The Sword

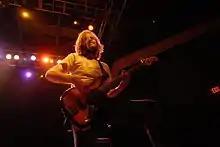
Bryan Richie was the last member to join the Sword, completing the original four-piece lineup of the band in 2004.

After writing and recording music on his own for "a few years", vocalist and guitarist John D. "J.D." Cronise formed The Sword in 2003 with guitarist Kyle Shutt and drummer Trivett Wingo. Speaking about choosing the band's name, Cronise claims that he researched the moniker first and found it "unbelievable" that it hadn't already been used; however, two other bands did already have the name Sword, including a Canadian heavy metal band, and the frontman states he "narrowly escaped litigation hell" before the Sword was finalised. The trio played their first show together on June 19, 2003, at the Beerland in Austin, and released their first demo "Age of Winters" before the end of the year. Bassist Bryan Richie completed the four-piece lineup in early 2004. Prior to the formation of the Sword, Cronise and Wingo had performed together in the group Ultimate Dragons in Richmond, Virginia, while Shutt and Richie had worked with multiple bands in Texas "united by a love of Led Zeppelin". Cronise had also performed with a local band called Those Peabodys, but left as he felt he "needed to do something heavier". After their first live performance together as a four-piece at Austin's Sound on Sound Records on March 17, 2004, the band released a self-titled second demo, which was followed the next year by an extended play (EP) entitled "Freya".